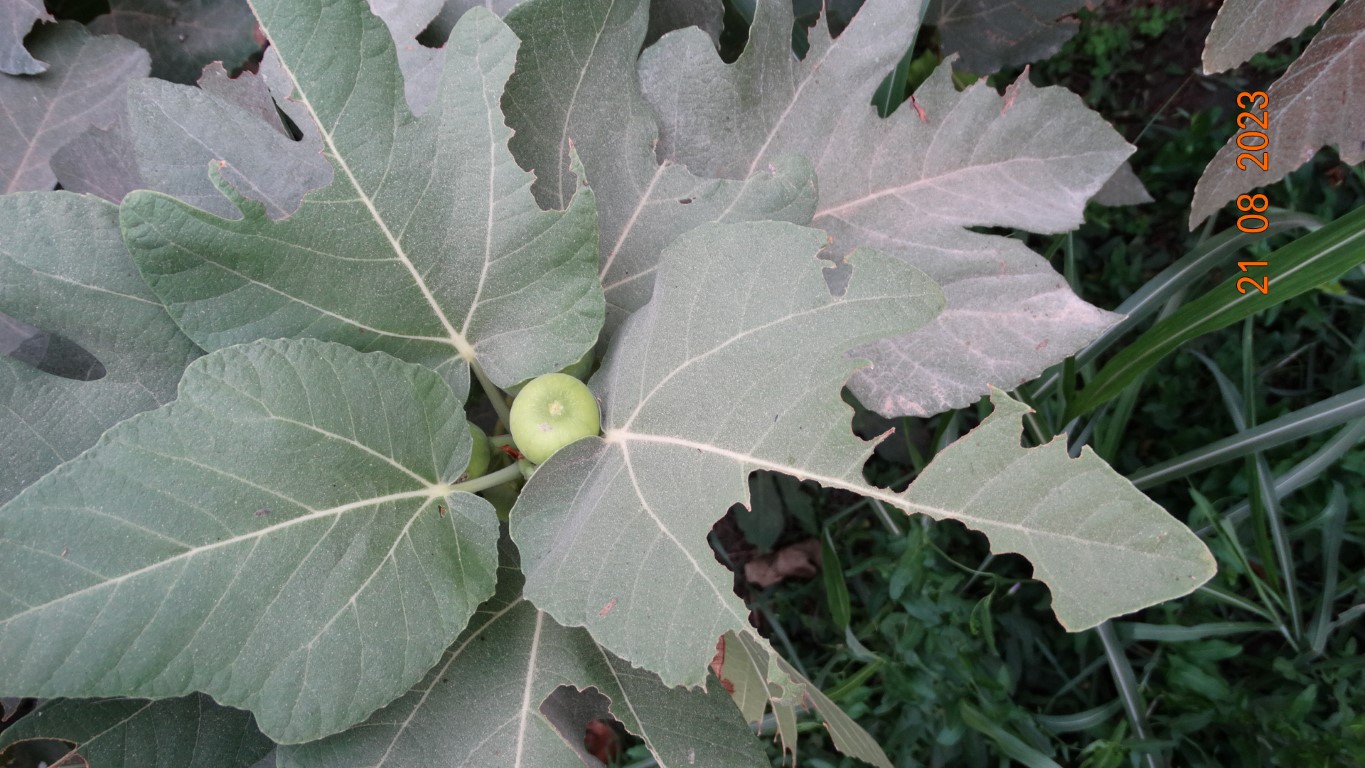
Label: infected